Chocolatier (video game)

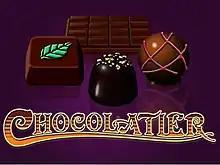

Chocolatier is a casual strategy video game with action game elements, developed by American studio Big Splash Games and published by PlayFirst. The game was released for download on May 1, 2007, and was followed by a CD-ROM release on September 27. Players assume the role of a young chocolatier, who must navigate 14 cities around the globe while buying ingredients, manufacturing chocolate confections, and selling them to chocolate shops. Two modes of play are available: in story mode the player must rebuild an almost-bankrupt chocolate empire and acquire 64 chocolate recipes from around the world; in free mode players start out with scant resources and must become successful chocolatiers.